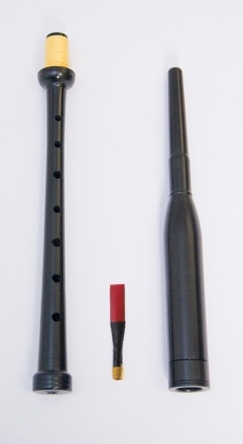
Frazer Warnock Child's Practice Chanter - Plain
Child's practice chanter (plain). Perfect choice for a young beginner - complete with practice reed.
Brand: Frazer Warnock
Category: Arts & Entertainment > Hobbies & Creative Arts > Musical Instruments > Bagpipes > Great Highland Bagpipes